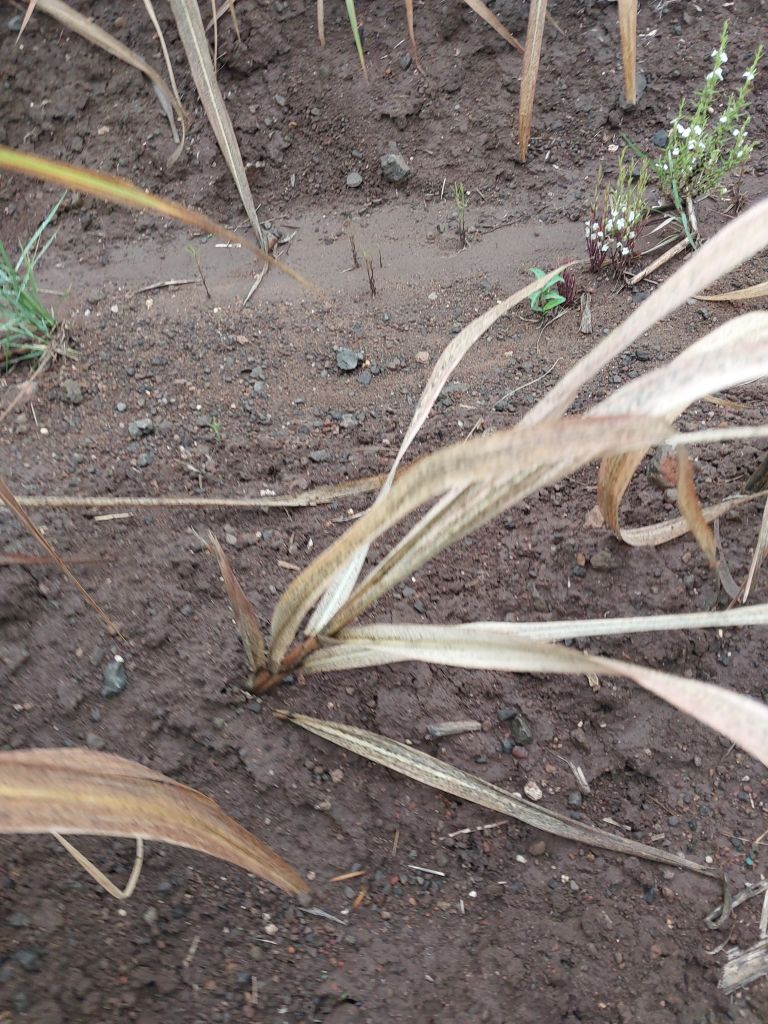
Label: Sett Rot